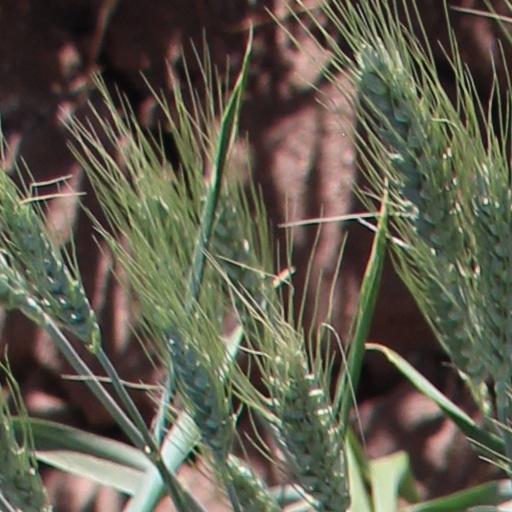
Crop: wheat